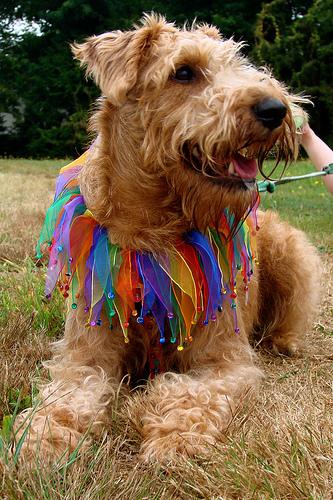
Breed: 207-n000036-Irish_terrier